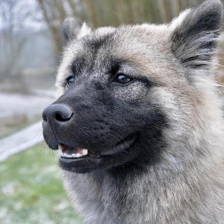
Label: animals